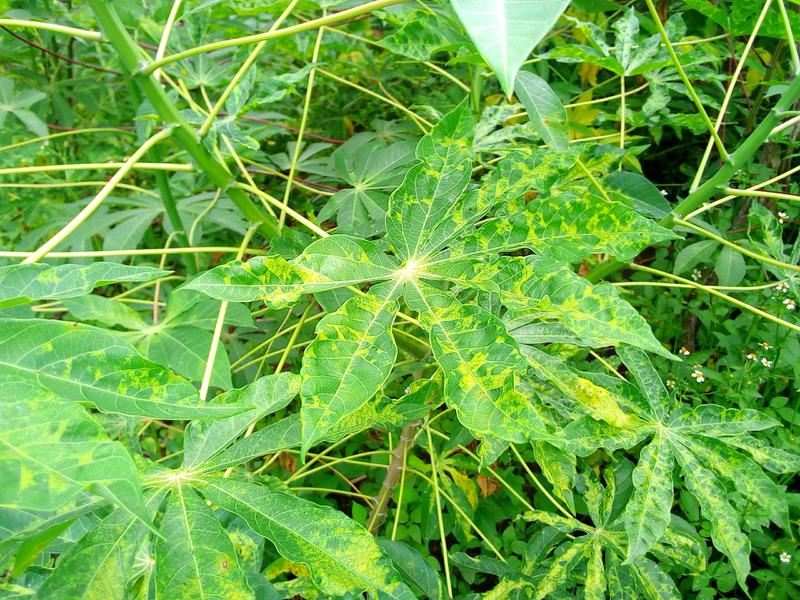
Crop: cassava
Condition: mosaic_disease